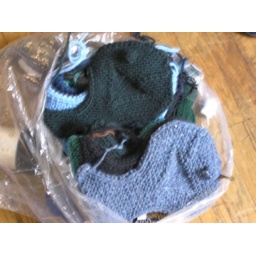
fish in the bag